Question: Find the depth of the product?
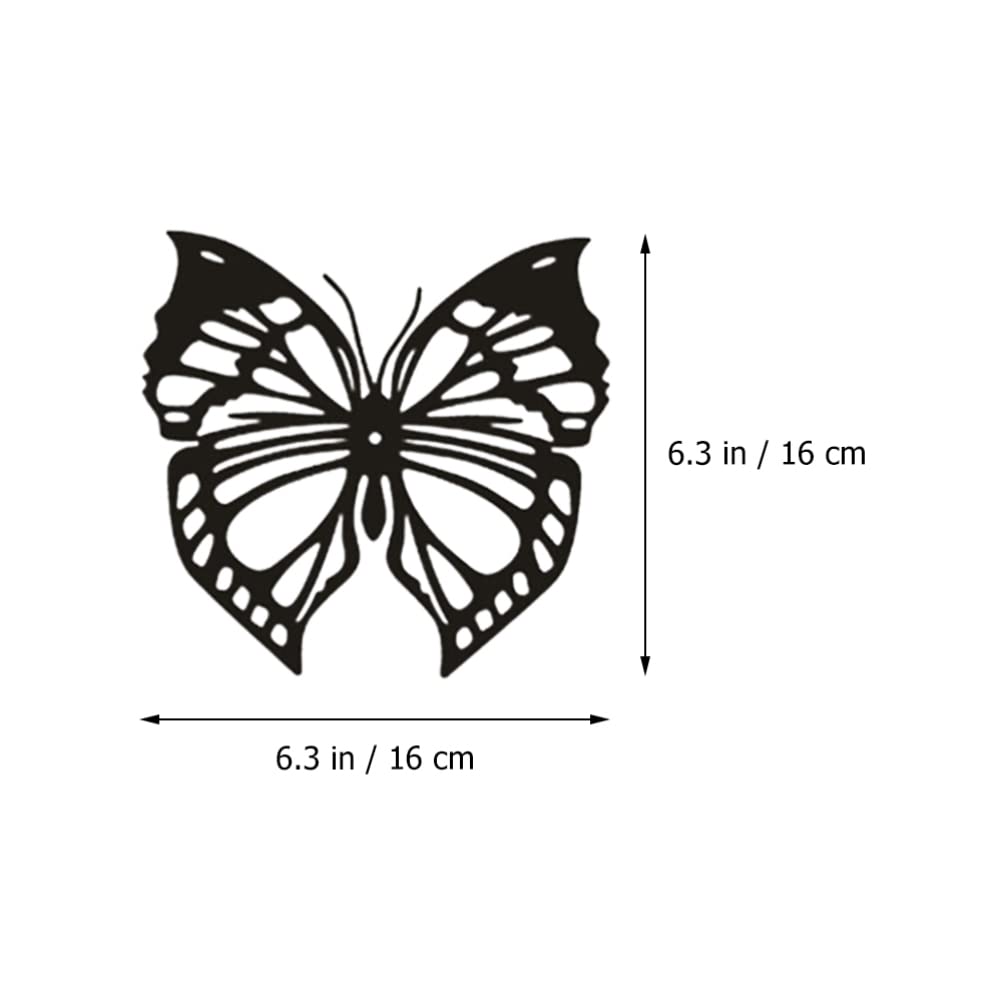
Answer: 6.3 inch